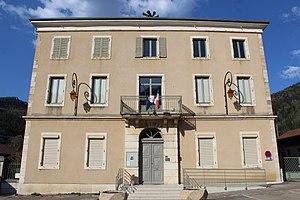
Mairie des Neyrolles, Ain.
Les Neyrolles sont une commune française, située dans le département de l'Ain en région Auvergne-Rhône-Alpes.